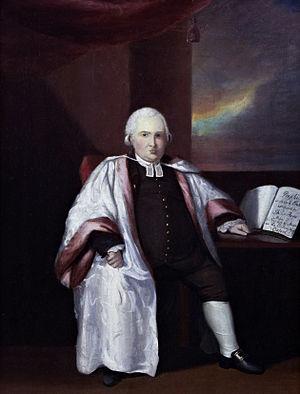
Philip Hayes est un organiste et compositeur anglais, né à Oxford le 17 avril 1738 et mort à Londres le 19 mars 1797.